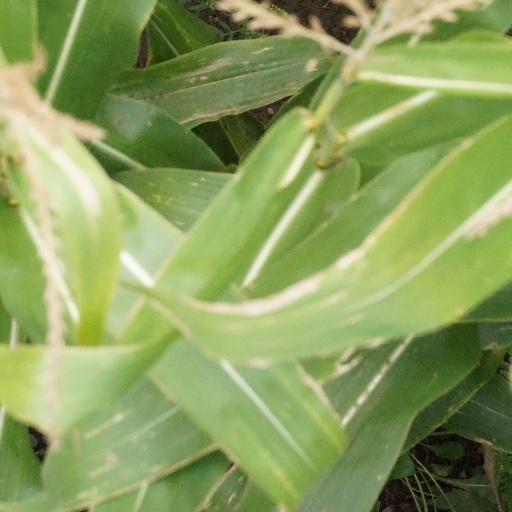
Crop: maize; corn